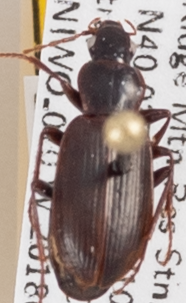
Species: Calathus advena
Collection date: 2018-06-19
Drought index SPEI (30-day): -1.01
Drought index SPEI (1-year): -0.39
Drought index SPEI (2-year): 0.03